Lupin the 3rd Part II season 2

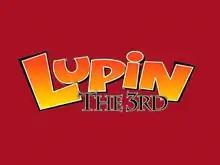
Title card used in Pioneer Entertainment's English release

"Lupin the 3rd Part II", also known as "Shin Lupin III" or simply as "Lupin III" for the American market, is a Japanese anime series based on the manga by Monkey Punch and is produced by Tokyo Movie Shinsha. The second season, which contains 25 episodes aired between April 10, 1978 and September 25, 1978 on NTV. The opening theme is "Theme from Lupin III (Vocal Version)" by Peatmac Junior while the ending theme is "Love Theme (Vocal Version)" by Ichirou Mizuki. Only the first episode of second season's English adaptation aired on Adult Swim on June 4, 2003, due to it being a replacement for episode 3, which the network skipped due to its Nazism content. In Canada, the entire second season of the series aired on G4techTV's Anime Current from June 12 to July 16, 2007.